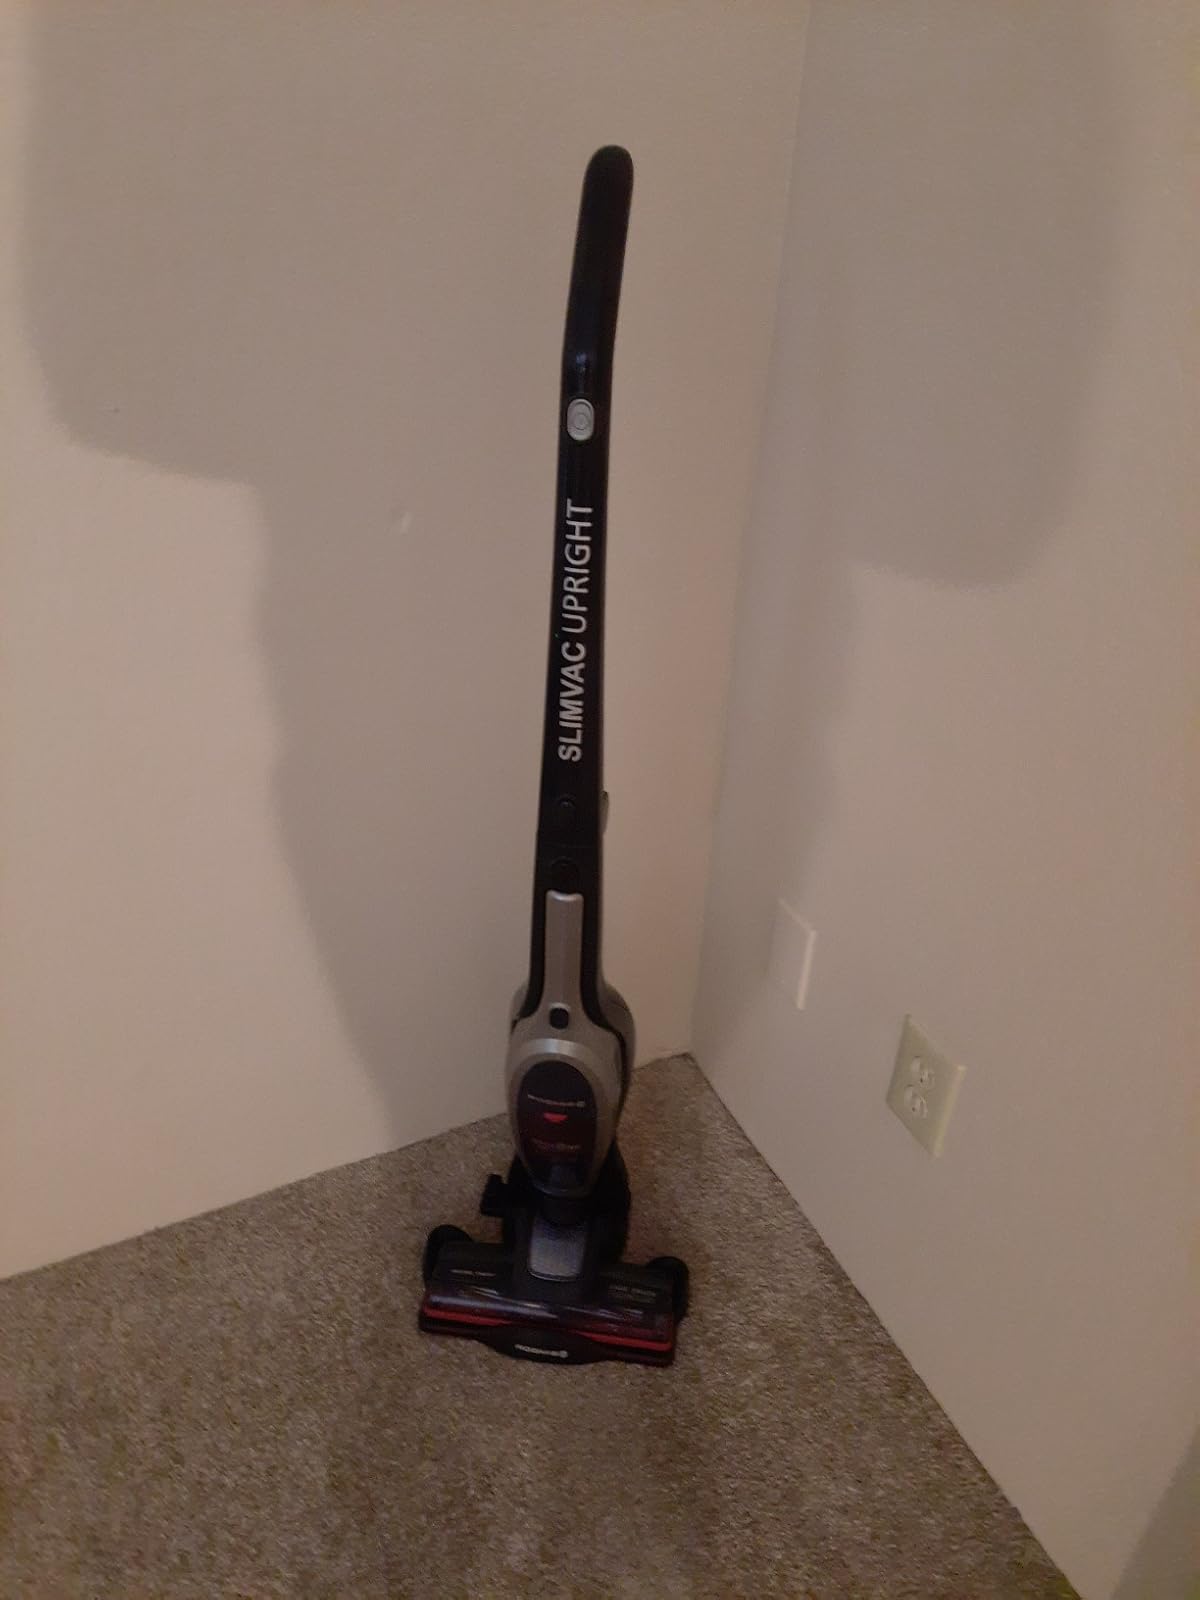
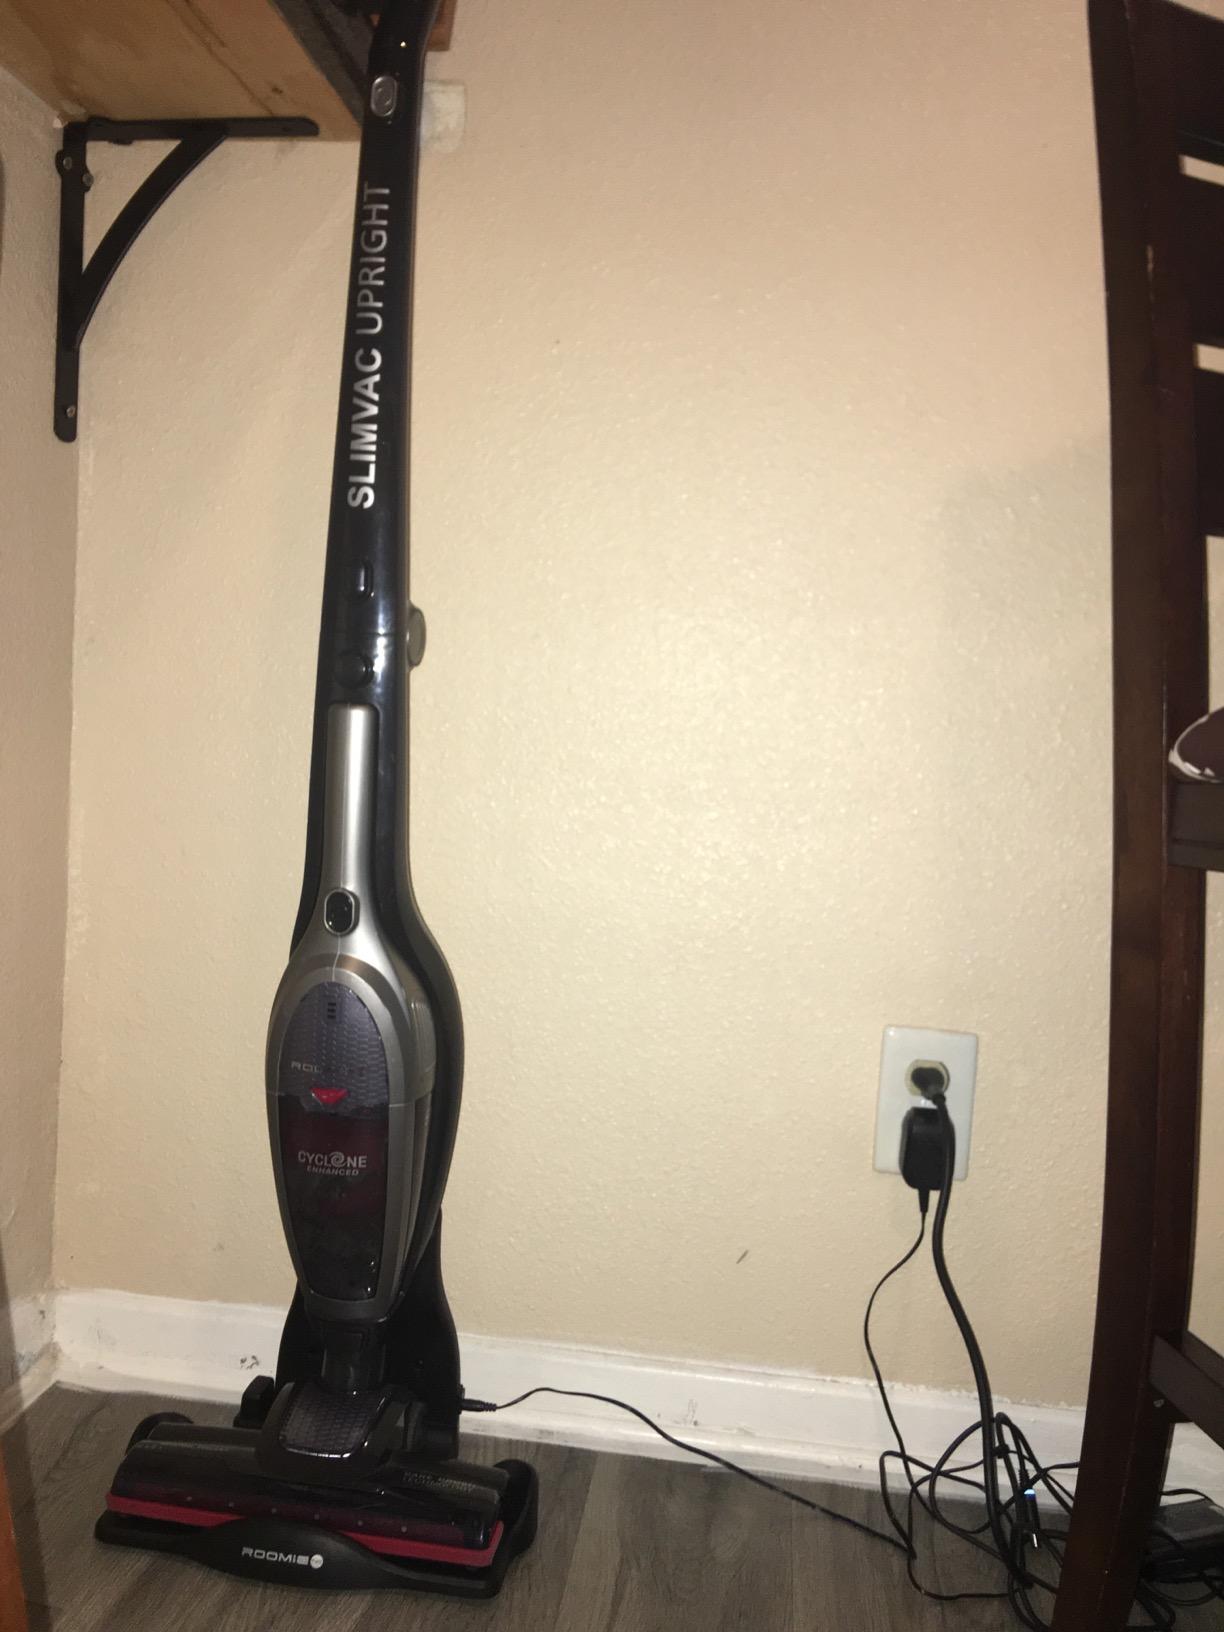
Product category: items_vacuum
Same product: yes